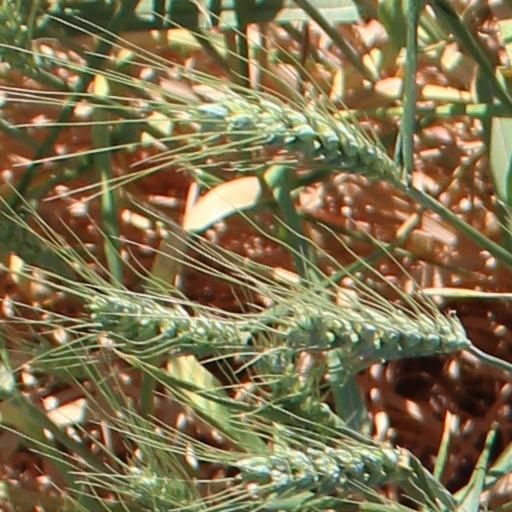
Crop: wheat